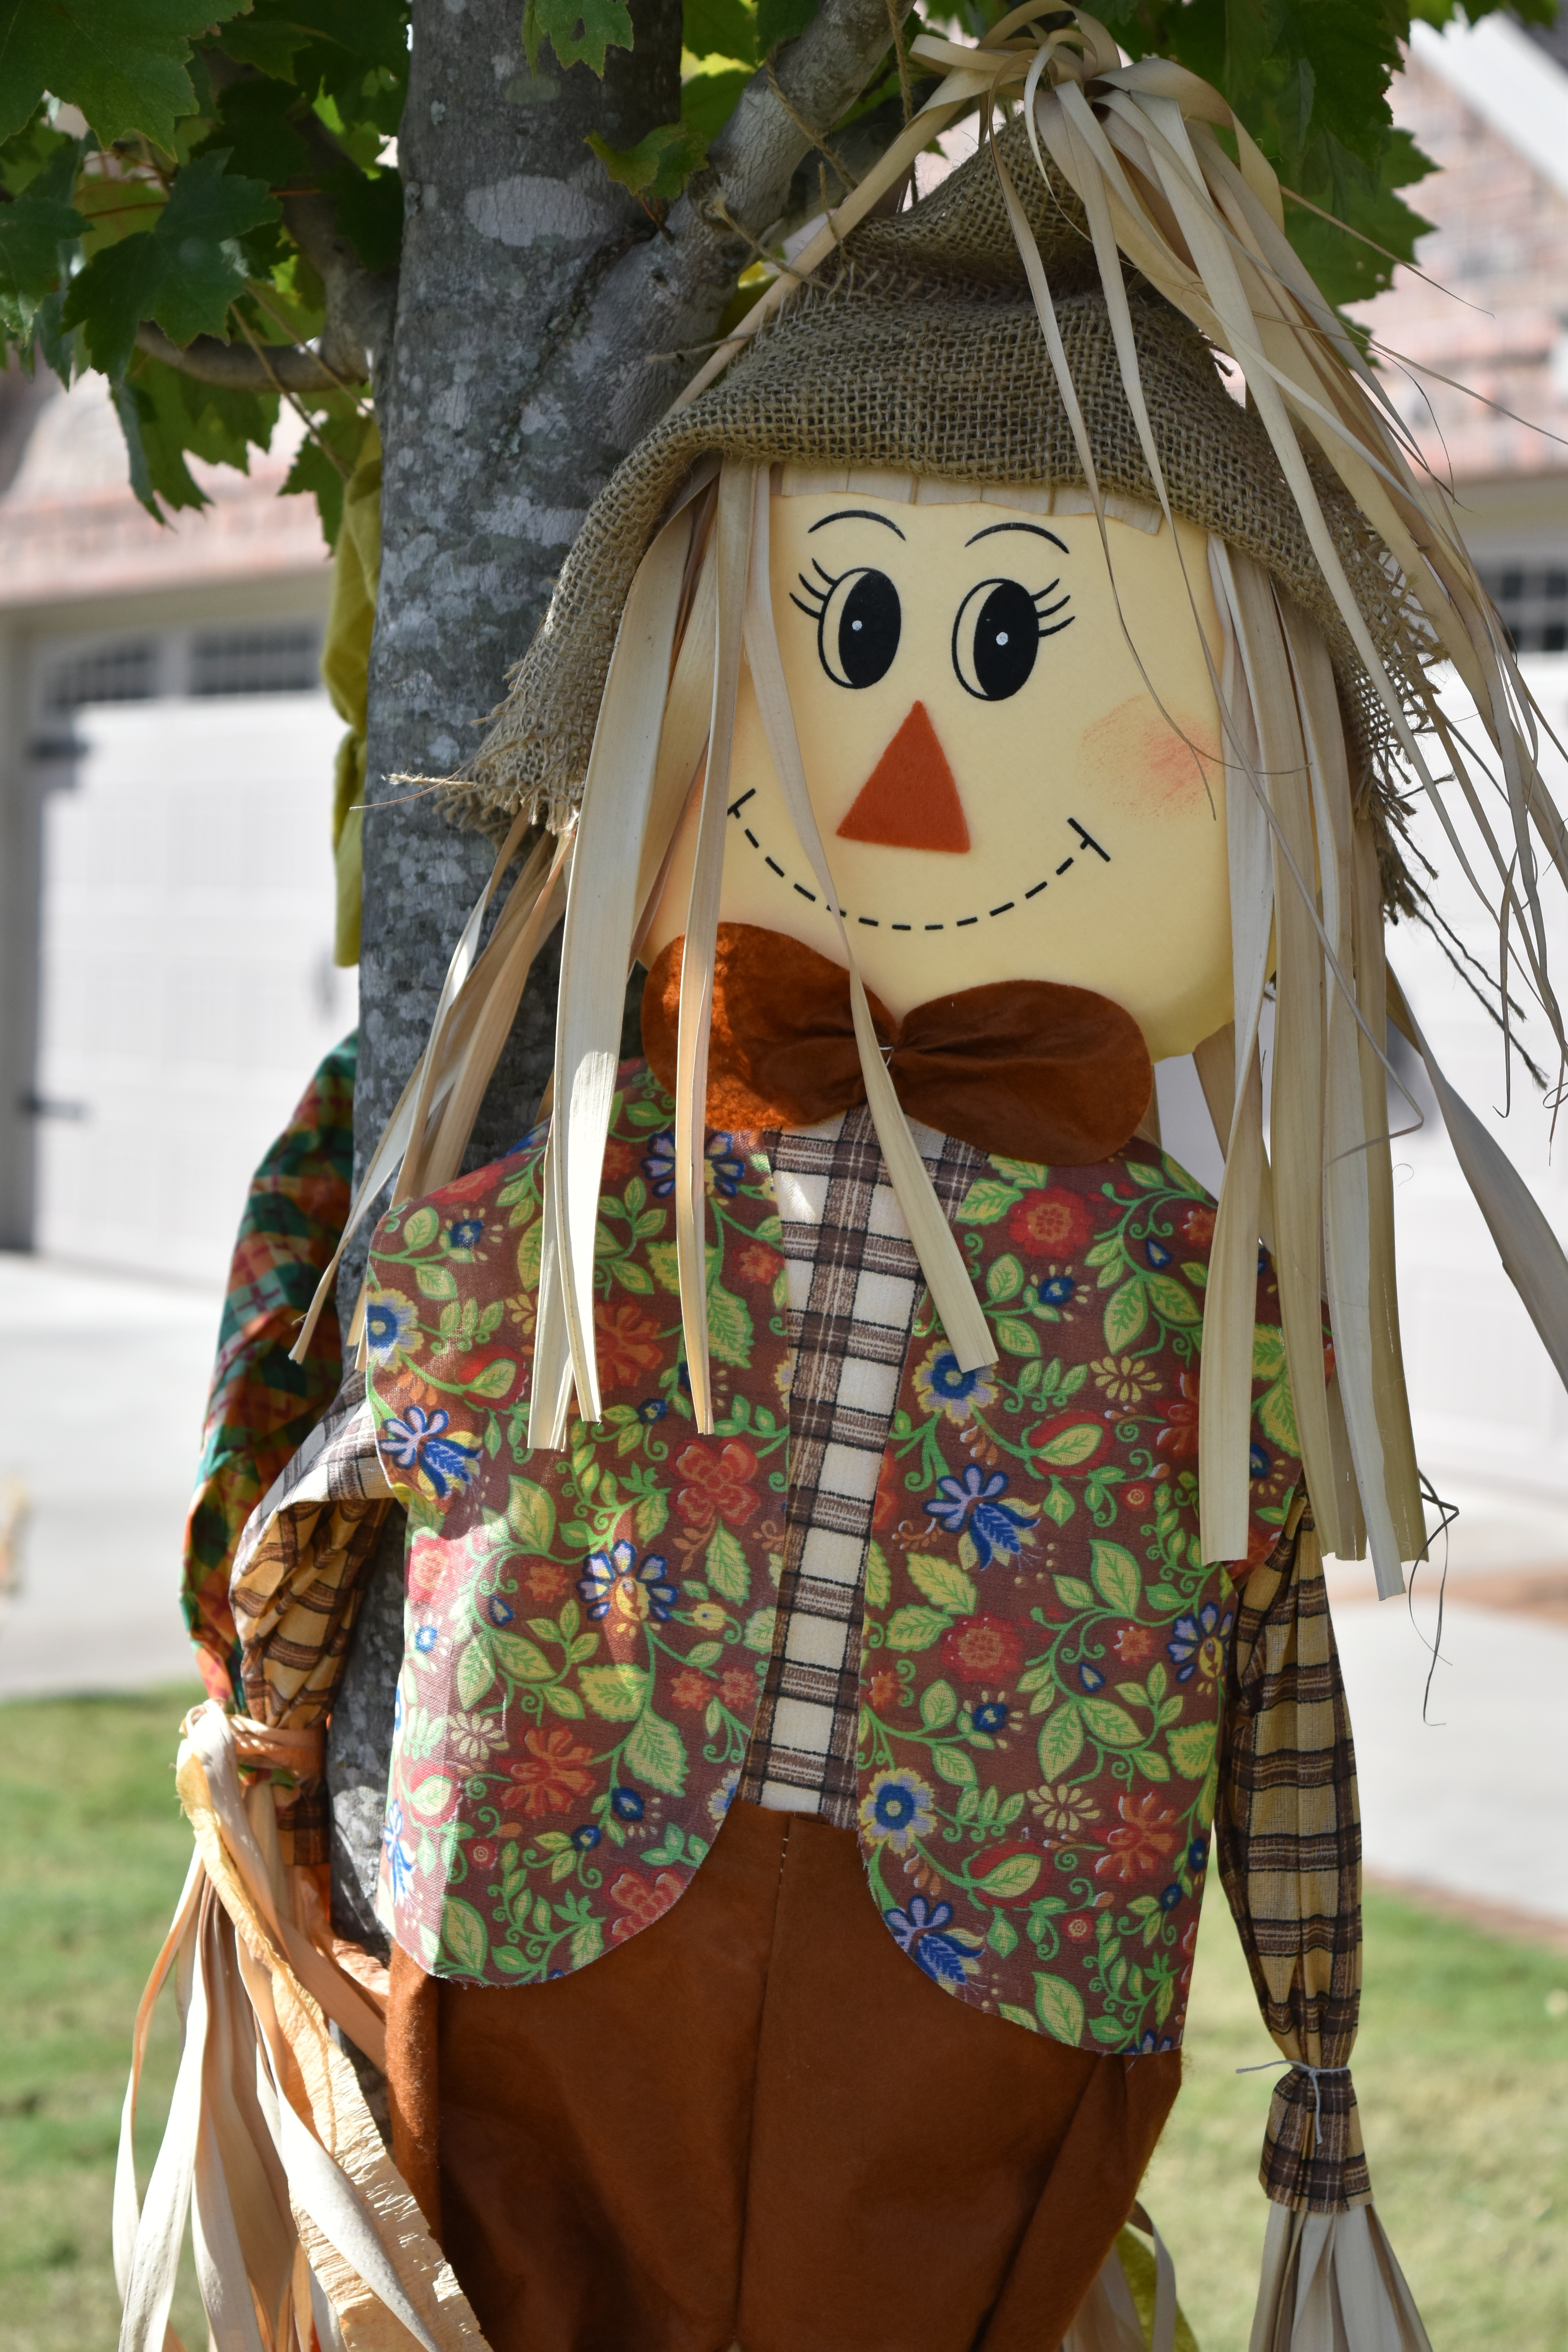
hay, fall, flower, decoration, spring, harvest, autumn, holiday, fashion, clothing, toy, season, smile, textile, doll, art, dress, scarecrow, costume, anime